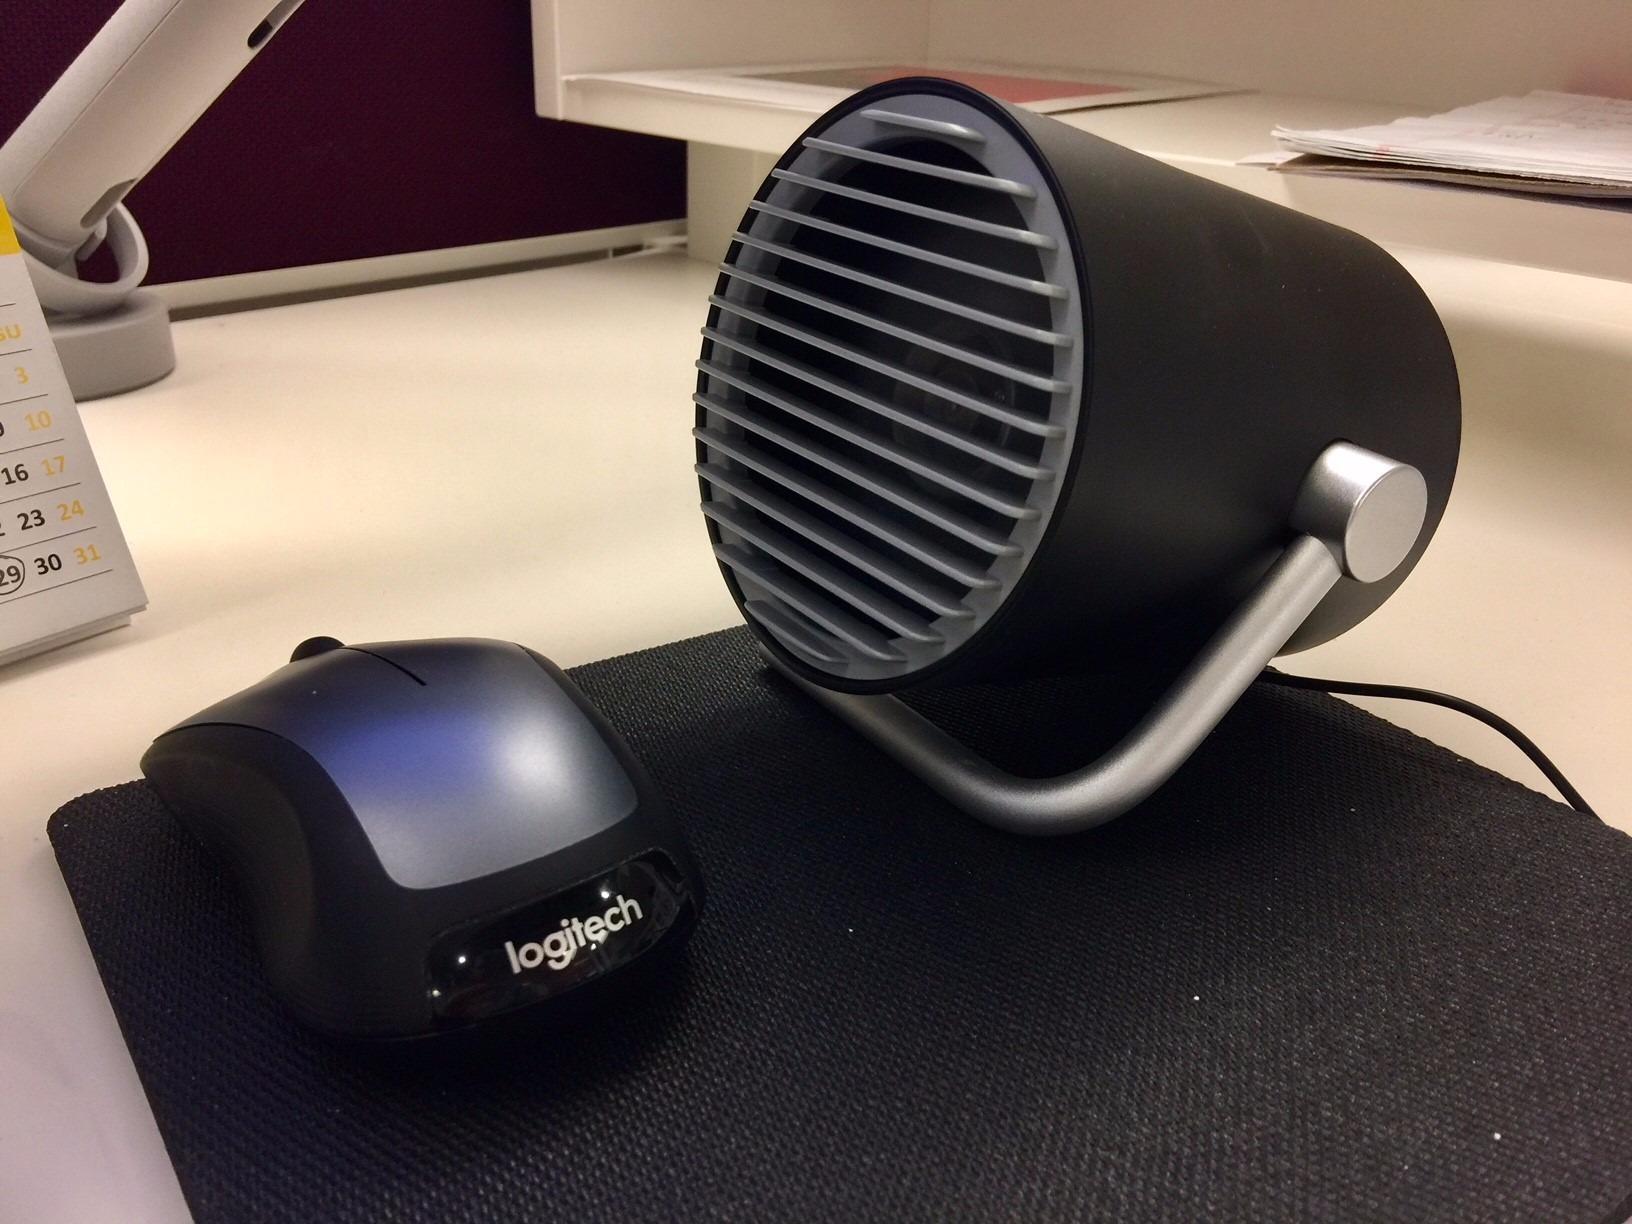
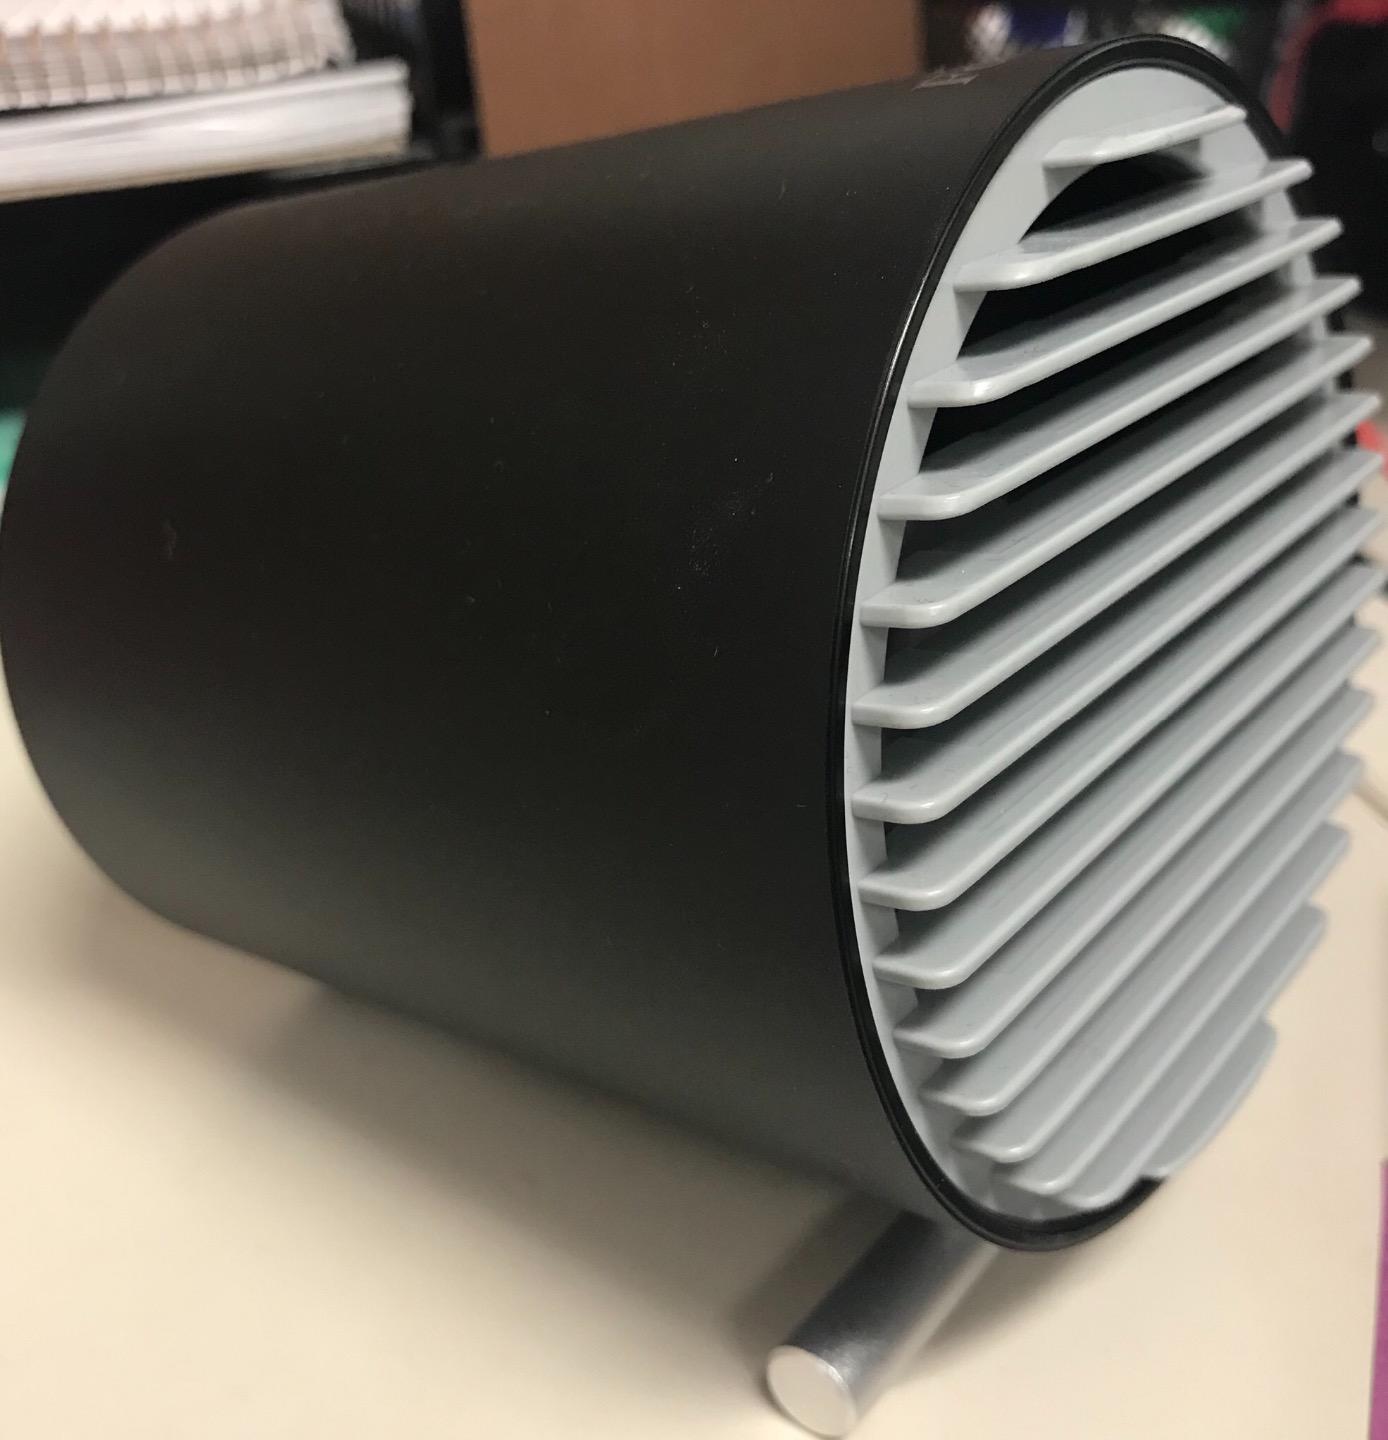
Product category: fan
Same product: yes